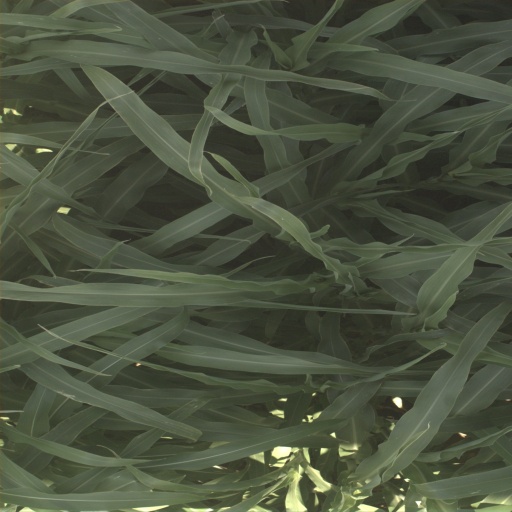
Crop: sorghum